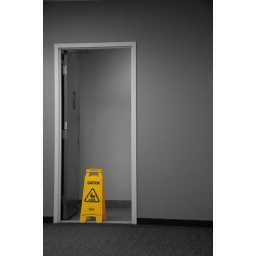
Use a window or a door as a frame for your subject today in a photograph.